Conversazione

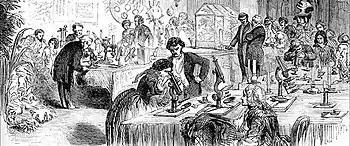
A scientific conversazione on microscopy held at Apothecaries' Hall London on 11 April 1855.

In Italy, the term generally refers to a gathering for conversation; and was first used in English to identify the sort of private social gathering more generally known today as an "At Home".